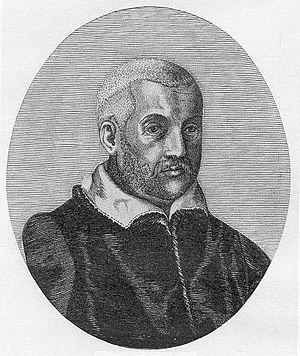
Marc Antoine Muret, né le 12 avril 1526 à Limoges et mort le 4 juin 1585 à Rome, est un humaniste français.
L'exécution en effigie est l'application d'une peine physique à une représentation ou substitut du condamné faute de pouvoir la lui infliger de manière habituelle. Un mannequin peut être ainsi pendu dans les mêmes conditions que le condamné absent, jugé en contumace.